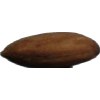
Label: almonds